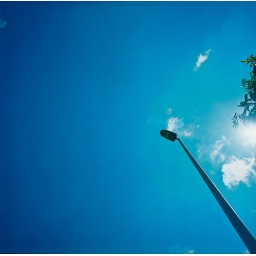
The day when i wake up in the morning and the sky is blue and clear :)